List of rail accidents (1900–1909)

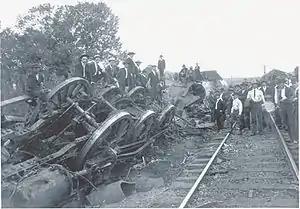
New Market train Wreck

October 31 – "United States" – The Purdue Wreck, Indianapolis, Indiana: A Cleveland, Cincinnati, Chicago, and St. Louis Railroad football special carrying the Purdue University football team and fans to the annual Indiana University / Purdue University football game collided with a coal train killing seventeen passengers in the first coach, including fourteen members of the football team.